Richard E. Byrd

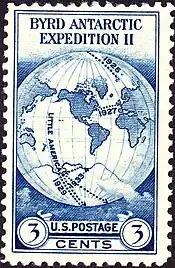
Antarctic Expedition 3 cent, issue of 1933. The basic design, featuring a map, was inspired by President F. D. Roosevelt.See FDR sketch

In 1928, Byrd began his first expedition to the Antarctic involving two ships and three airplanes: Byrd's flagship was the "City of New York" (a Norwegian sealing ship previously named "Samson" that had come into fame as a ship some said was in the vicinity of the "Titanic" when the latter was sinking) and the "Eleanor Bolling" (named after Byrd's mother); a Ford Trimotor airplane called the "Floyd Bennett" (named after the recently deceased pilot of Byrd's previous expeditions) flown by Dean Smith; a Fairchild FC-2W2, NX8006, built 1928, named "Stars And Stripes" (now displayed at the National Air and Space Museum's Steven F. Udvar-Hazy Center); and a Fokker Super Universal monoplane called the "Virginia" (Byrd's birth state). A base camp named "Little America" was constructed on the Ross Ice Shelf, and scientific expeditions by snowshoe, dog sled, snowmobile, and airplane began. To increase the interest of youth in arctic exploration, a 19-year-old American Boy Scout, Paul Allman Siple, was chosen to accompany the expedition. Siple went on to earn a doctorate and was probably the only person, other than Byrd himself, to participate in all five of Byrd's Antarctic expeditions.